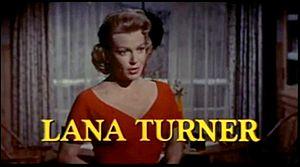
Lana Turner joue Constance MacKensie dans ""Peyton Place""."
Les Plaisirs de l'enfer est un film américain réalisé par Mark Robson, sorti en 1957, adapté du best-seller de Grace Metalious.